Kelsch d'Alsace

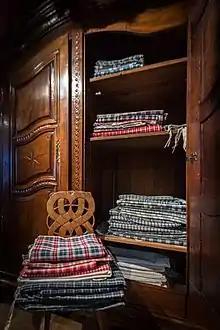
Kelsch d'Alsace at Musée alsacien.

Kelsch d'Alsace is textile of linen and cotton manufactured in Alsace, France.